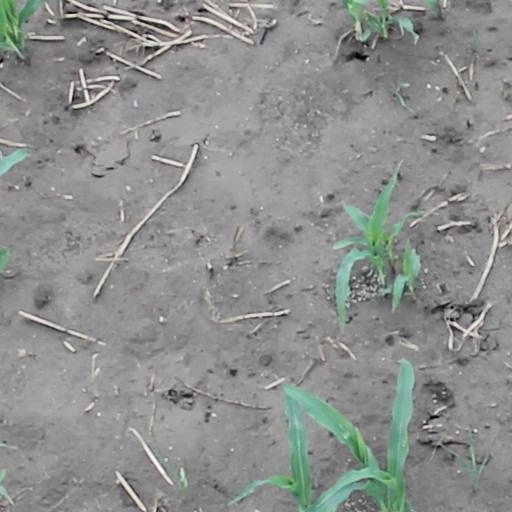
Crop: maize; corn